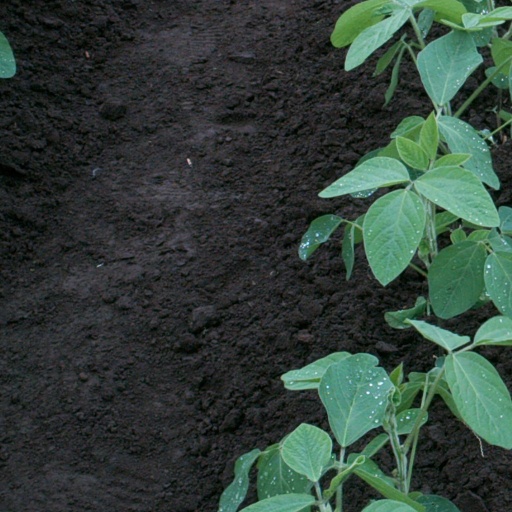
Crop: soybean